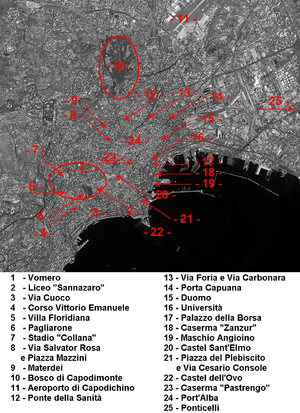
Le nom Quatre journées de Naples fait référence au soulèvement populaire des Napolitains, pendant la Seconde Guerre mondiale, du 27 au 30 septembre 1943, au cours duquel le peuple s'attaqua aux forces allemandes du Troisième Reich qui occupaient la ville.